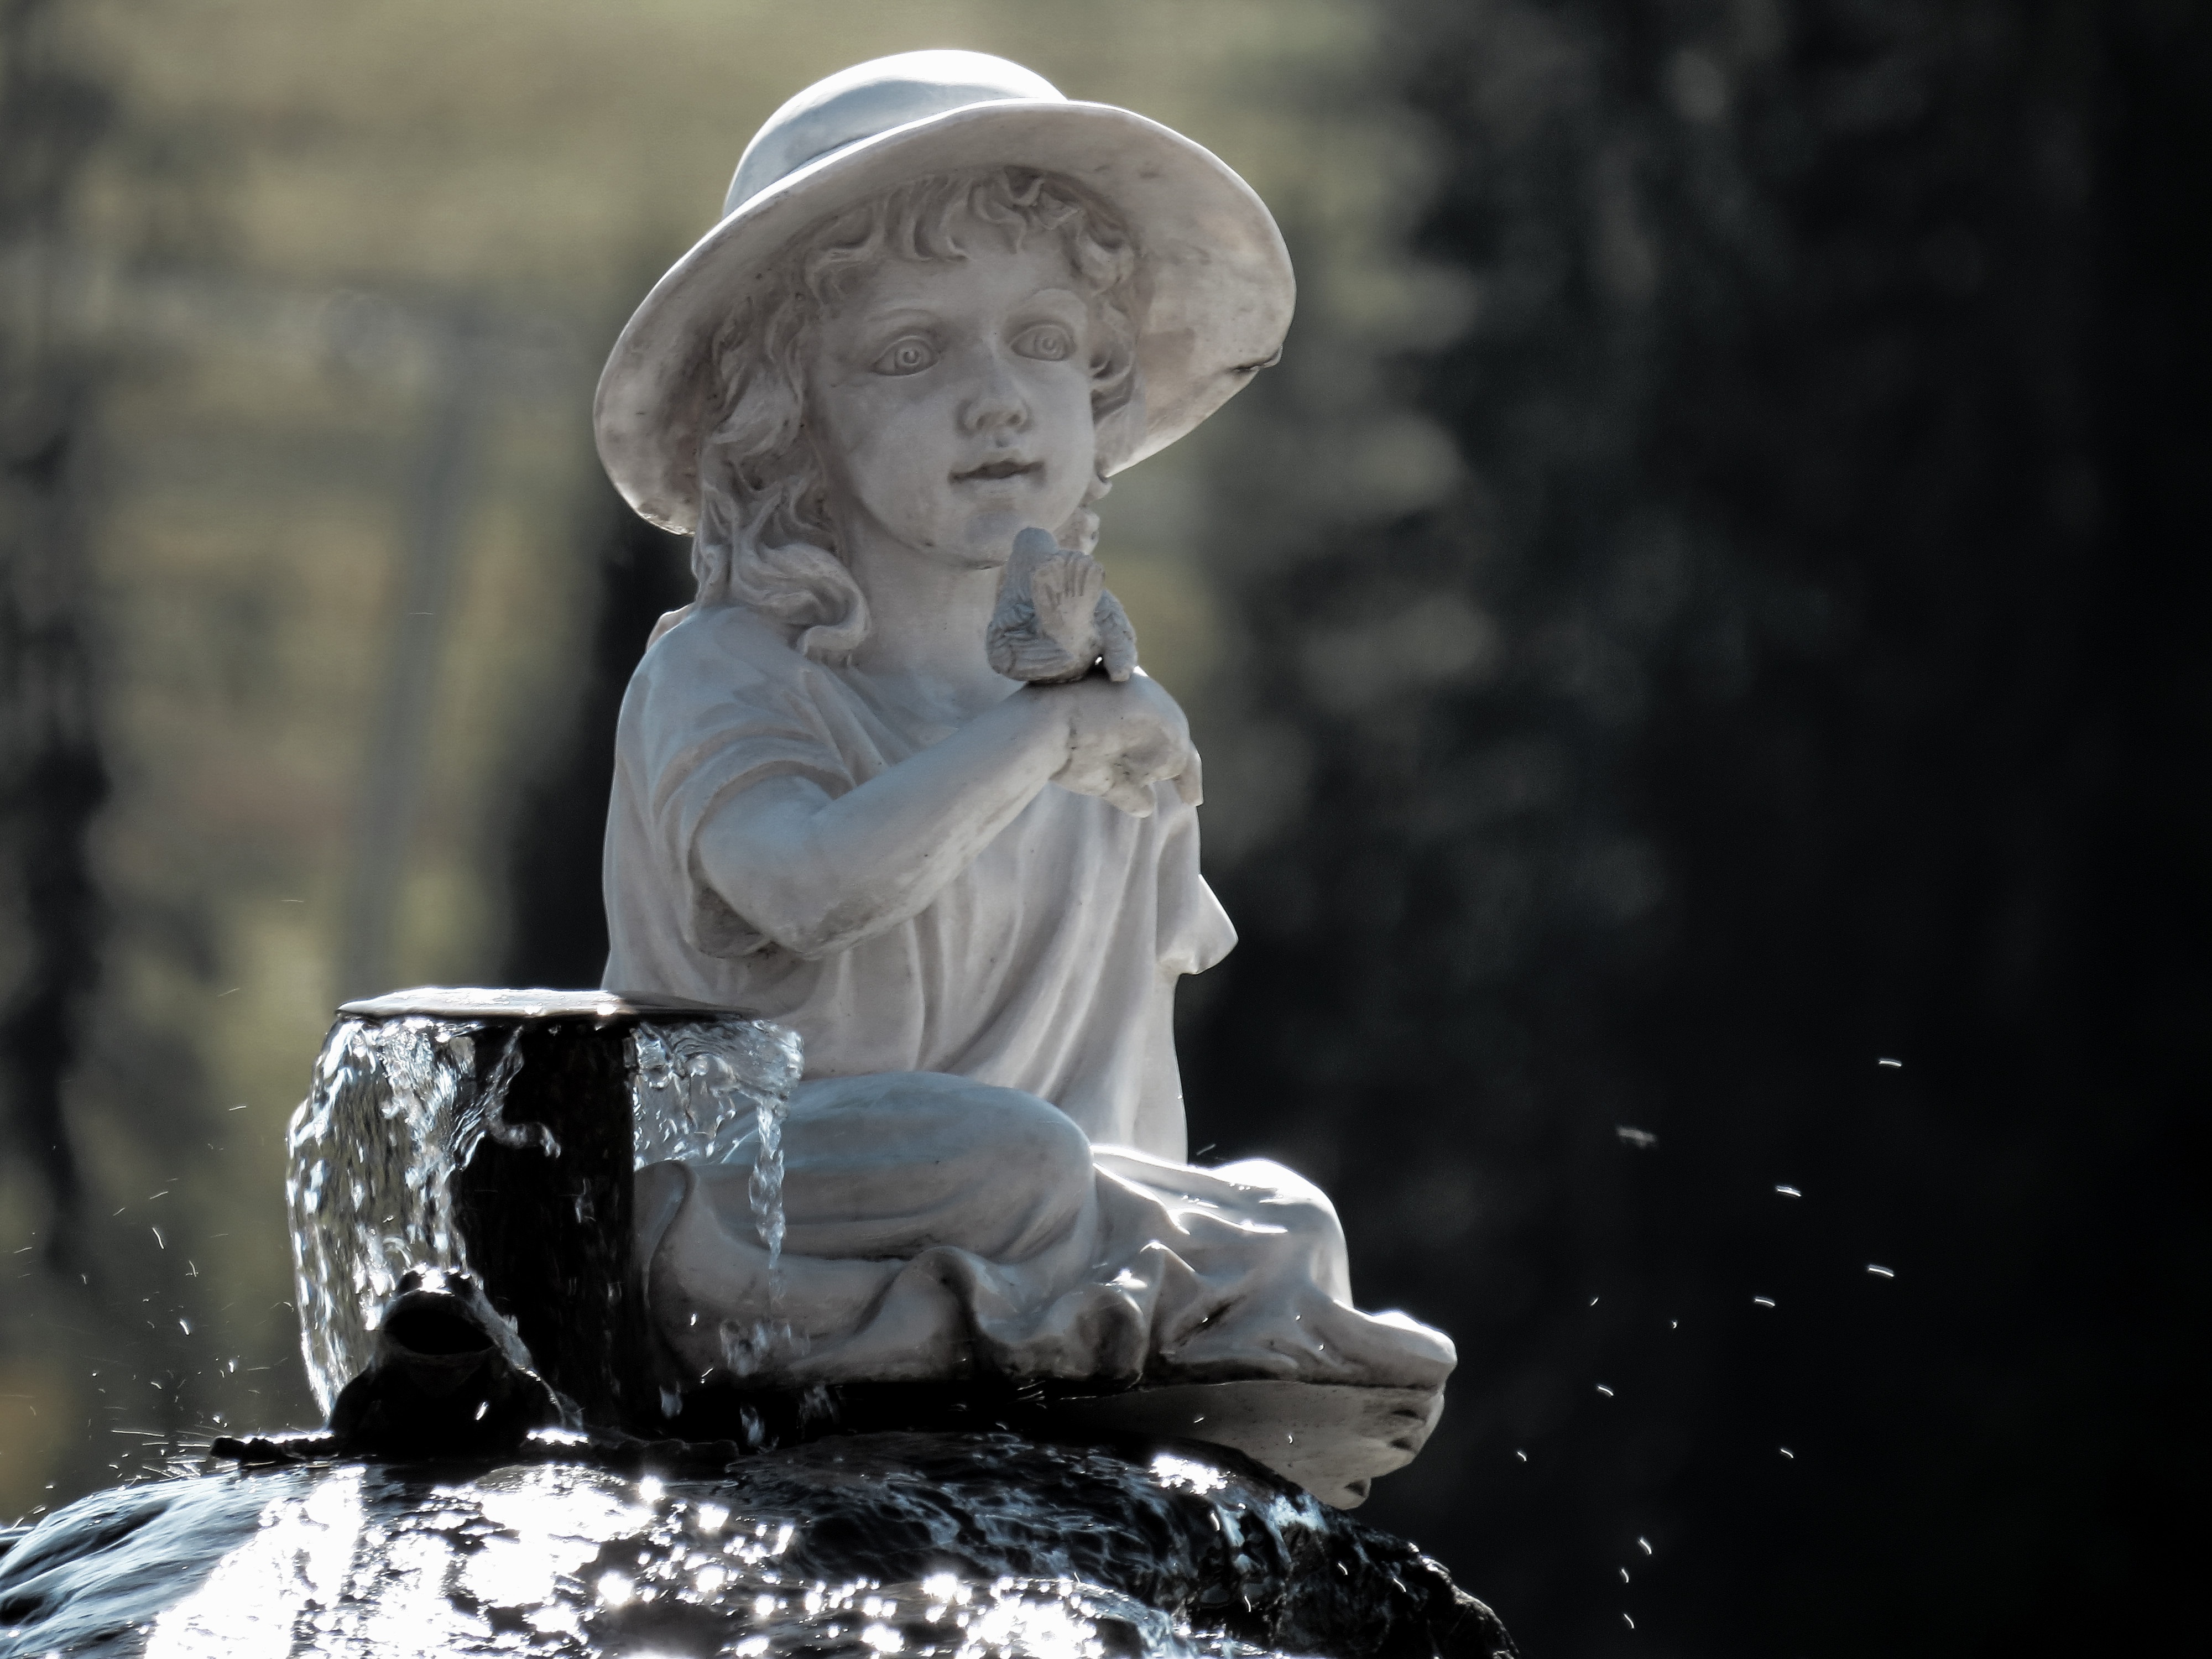
water, monument, statue, sitting, sculpture, figure, fountain, water feature, human positions